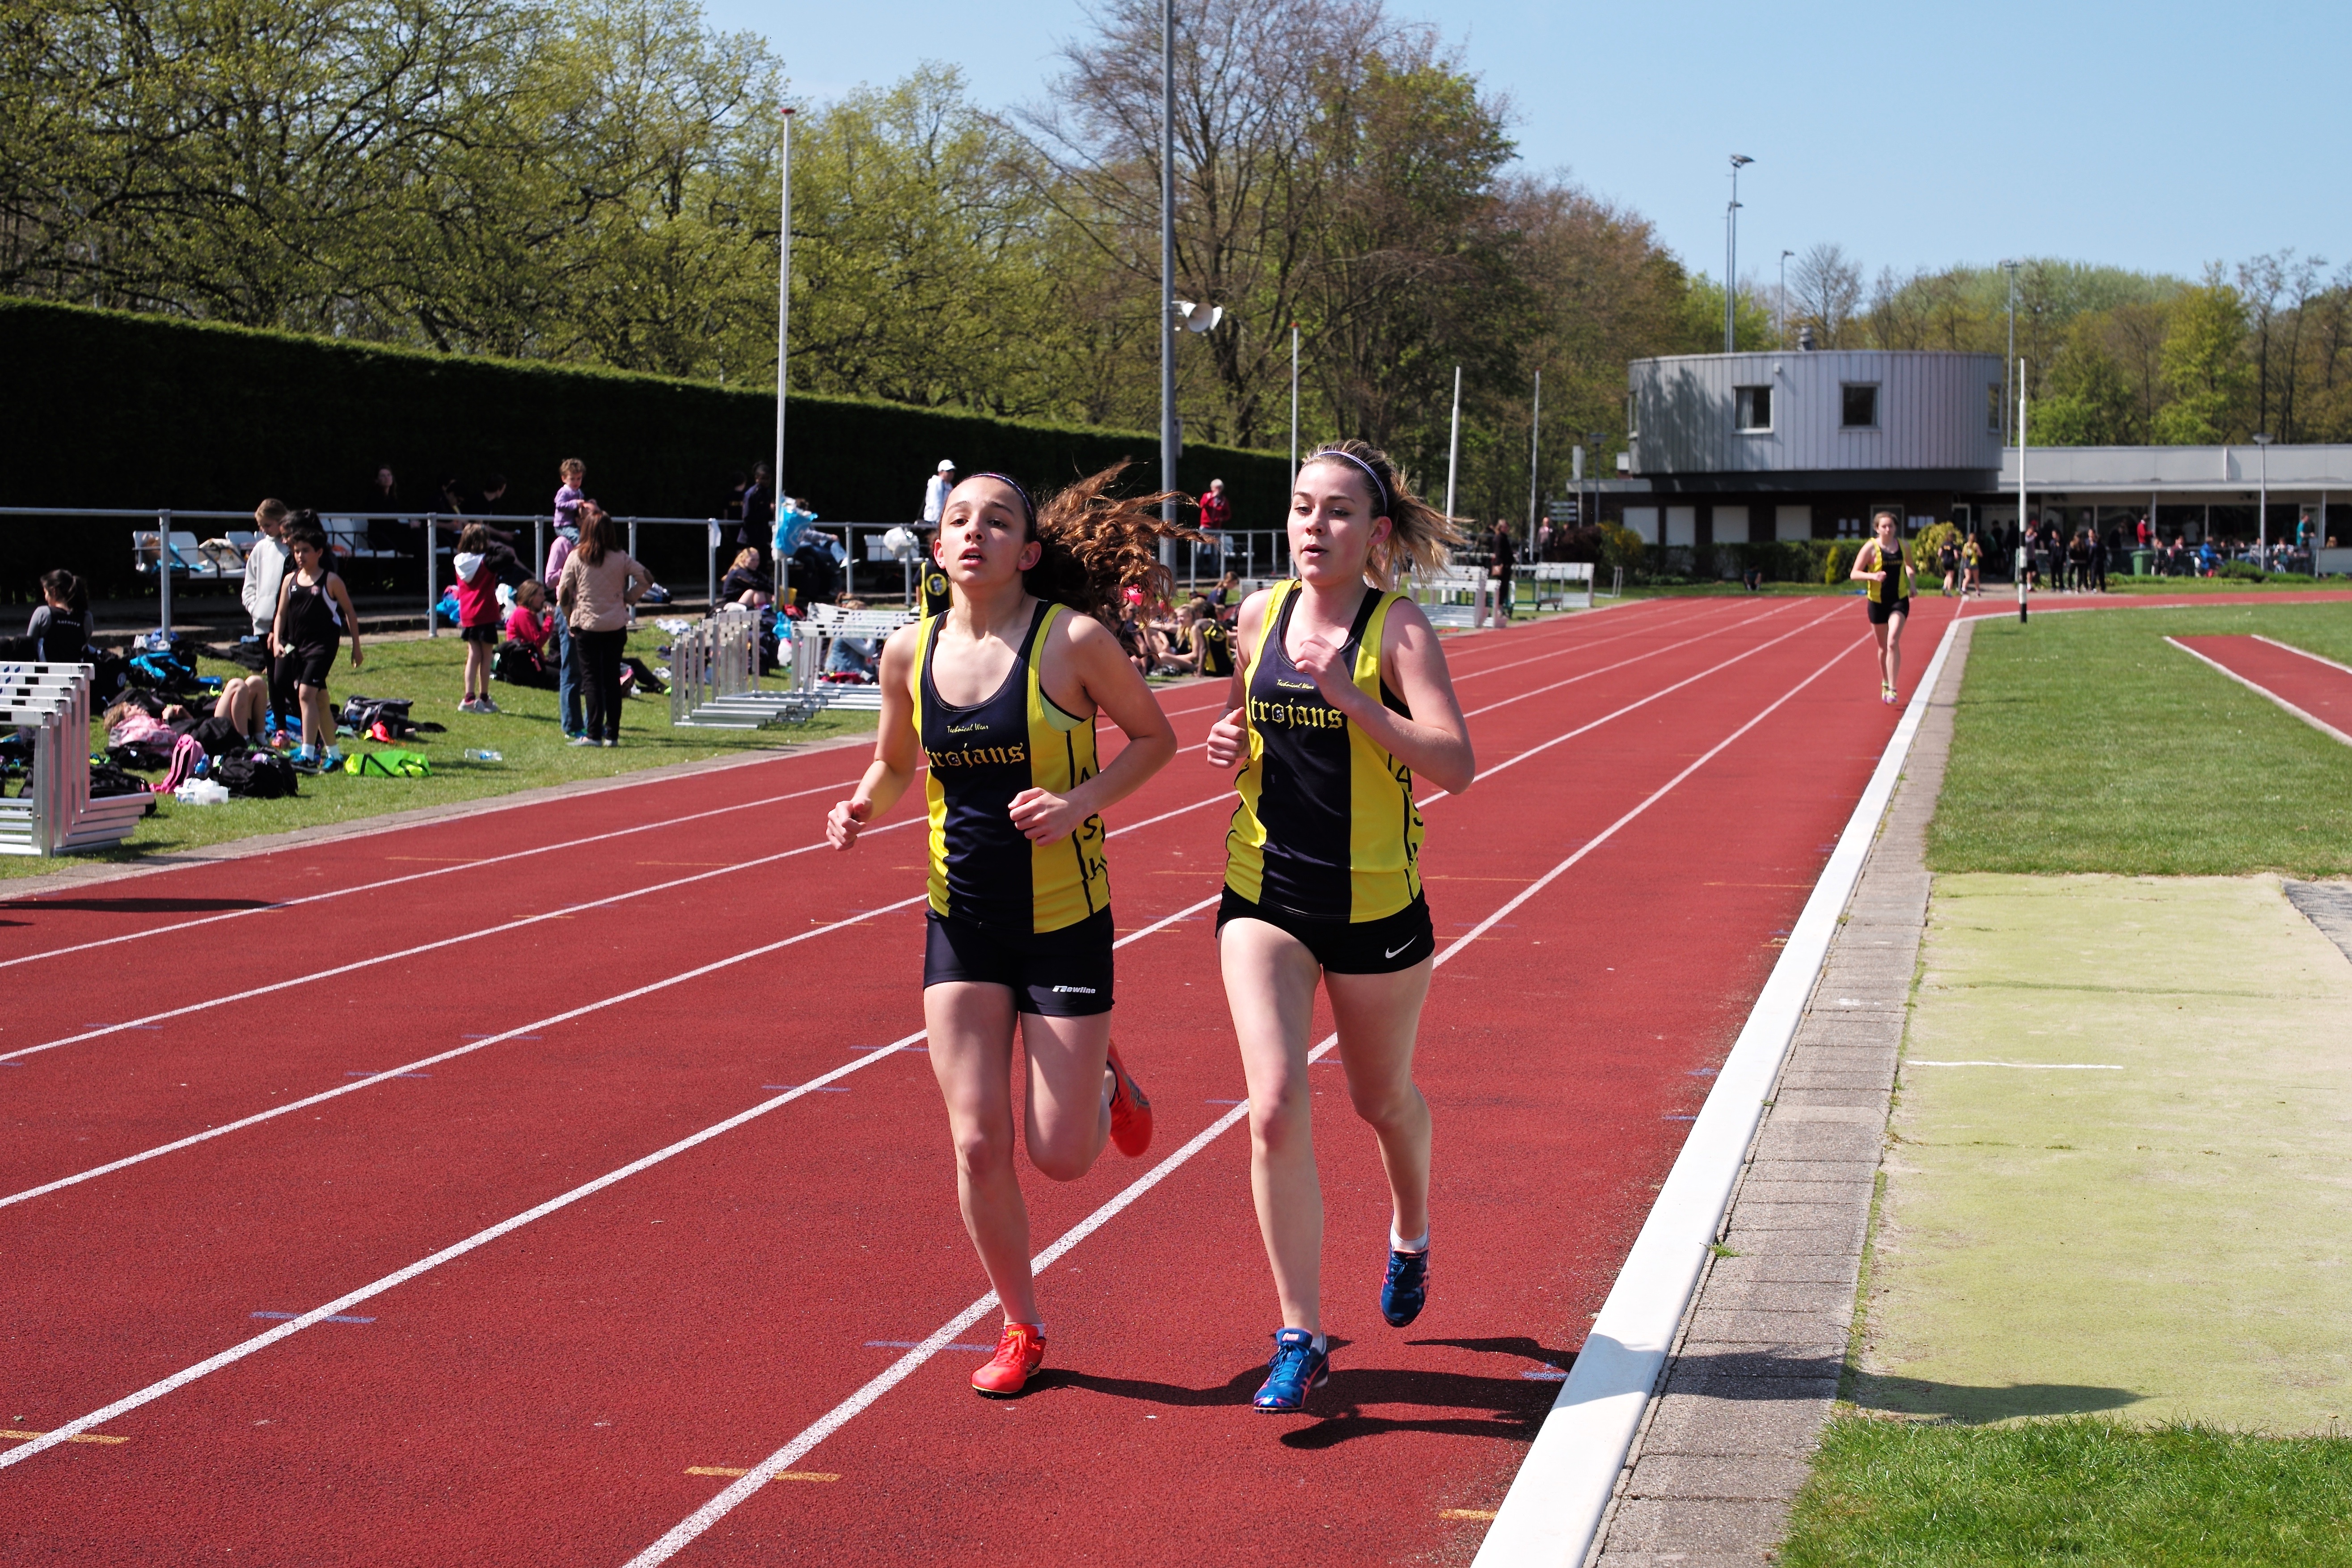
track, run, jumping, runner, ash, race, competition, holland, hague, netherlands, international, girls, m, american, sports, boys, 50, school, runners, junior, leica, 240, summilux, varsity, athletics, meet, sprint, human action, endurance sports, duathlon, track and field athletics, middle distance running, 800 metres